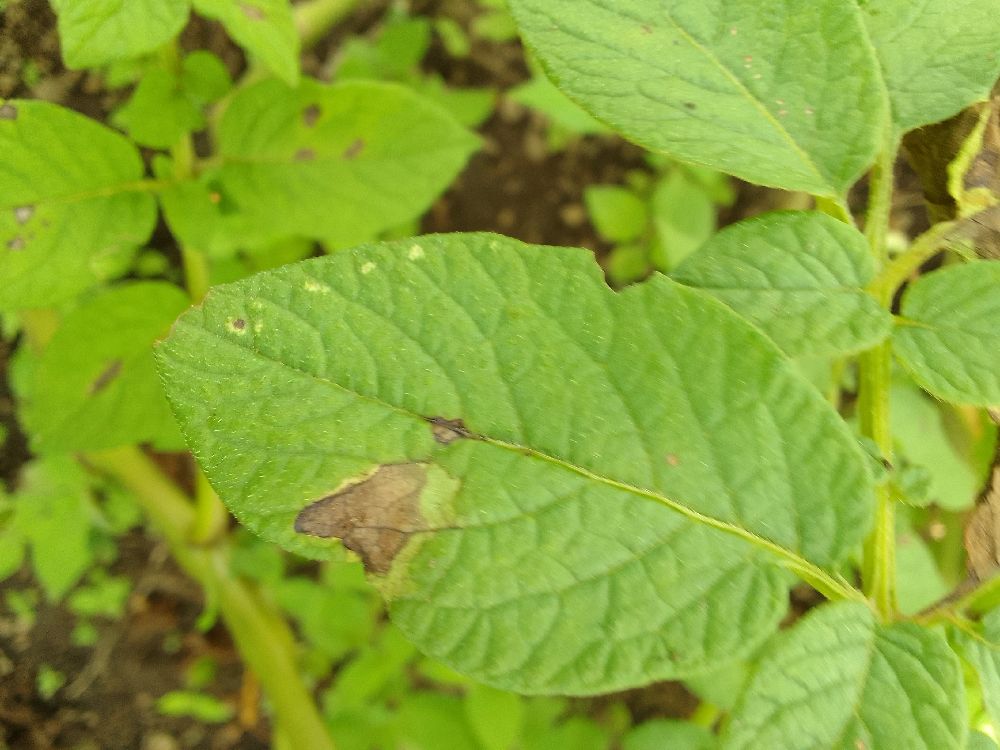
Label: Late blight